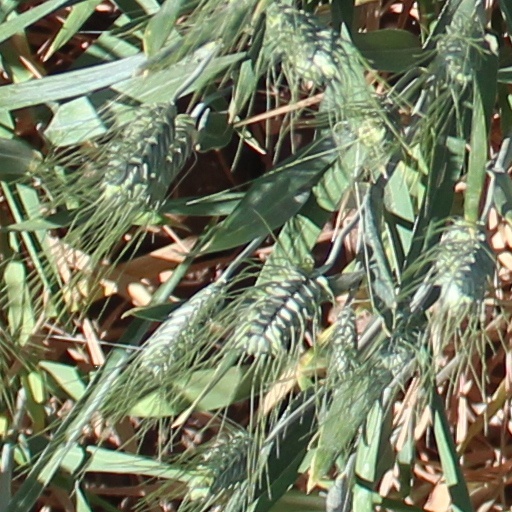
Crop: wheat